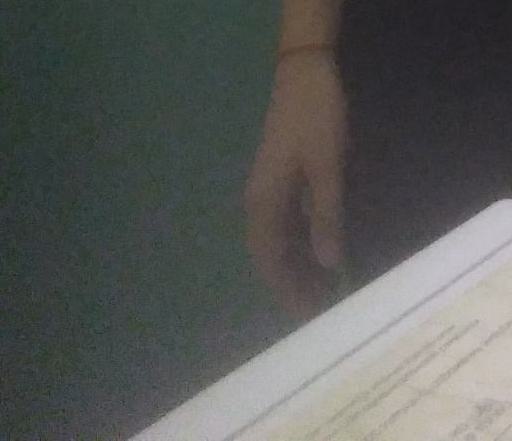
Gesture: no_gesture